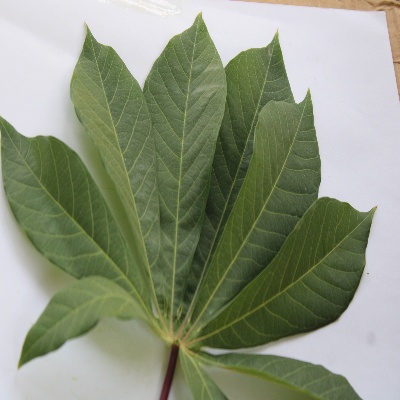
Crop: Cassava
Condition: healthy